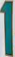
Number: 1